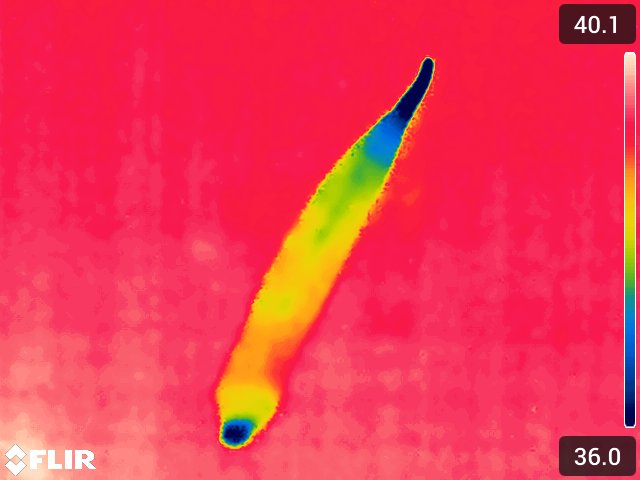
Maturity: over_matured